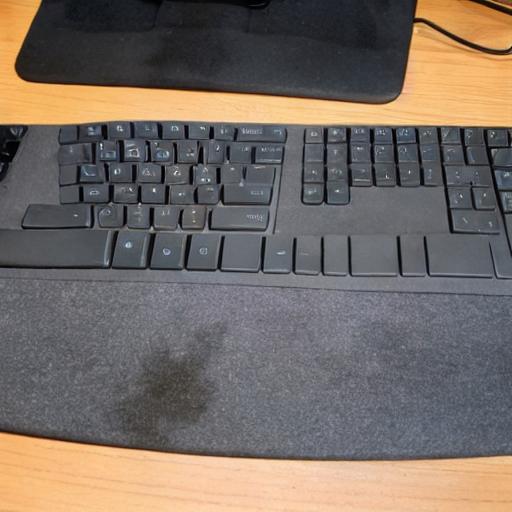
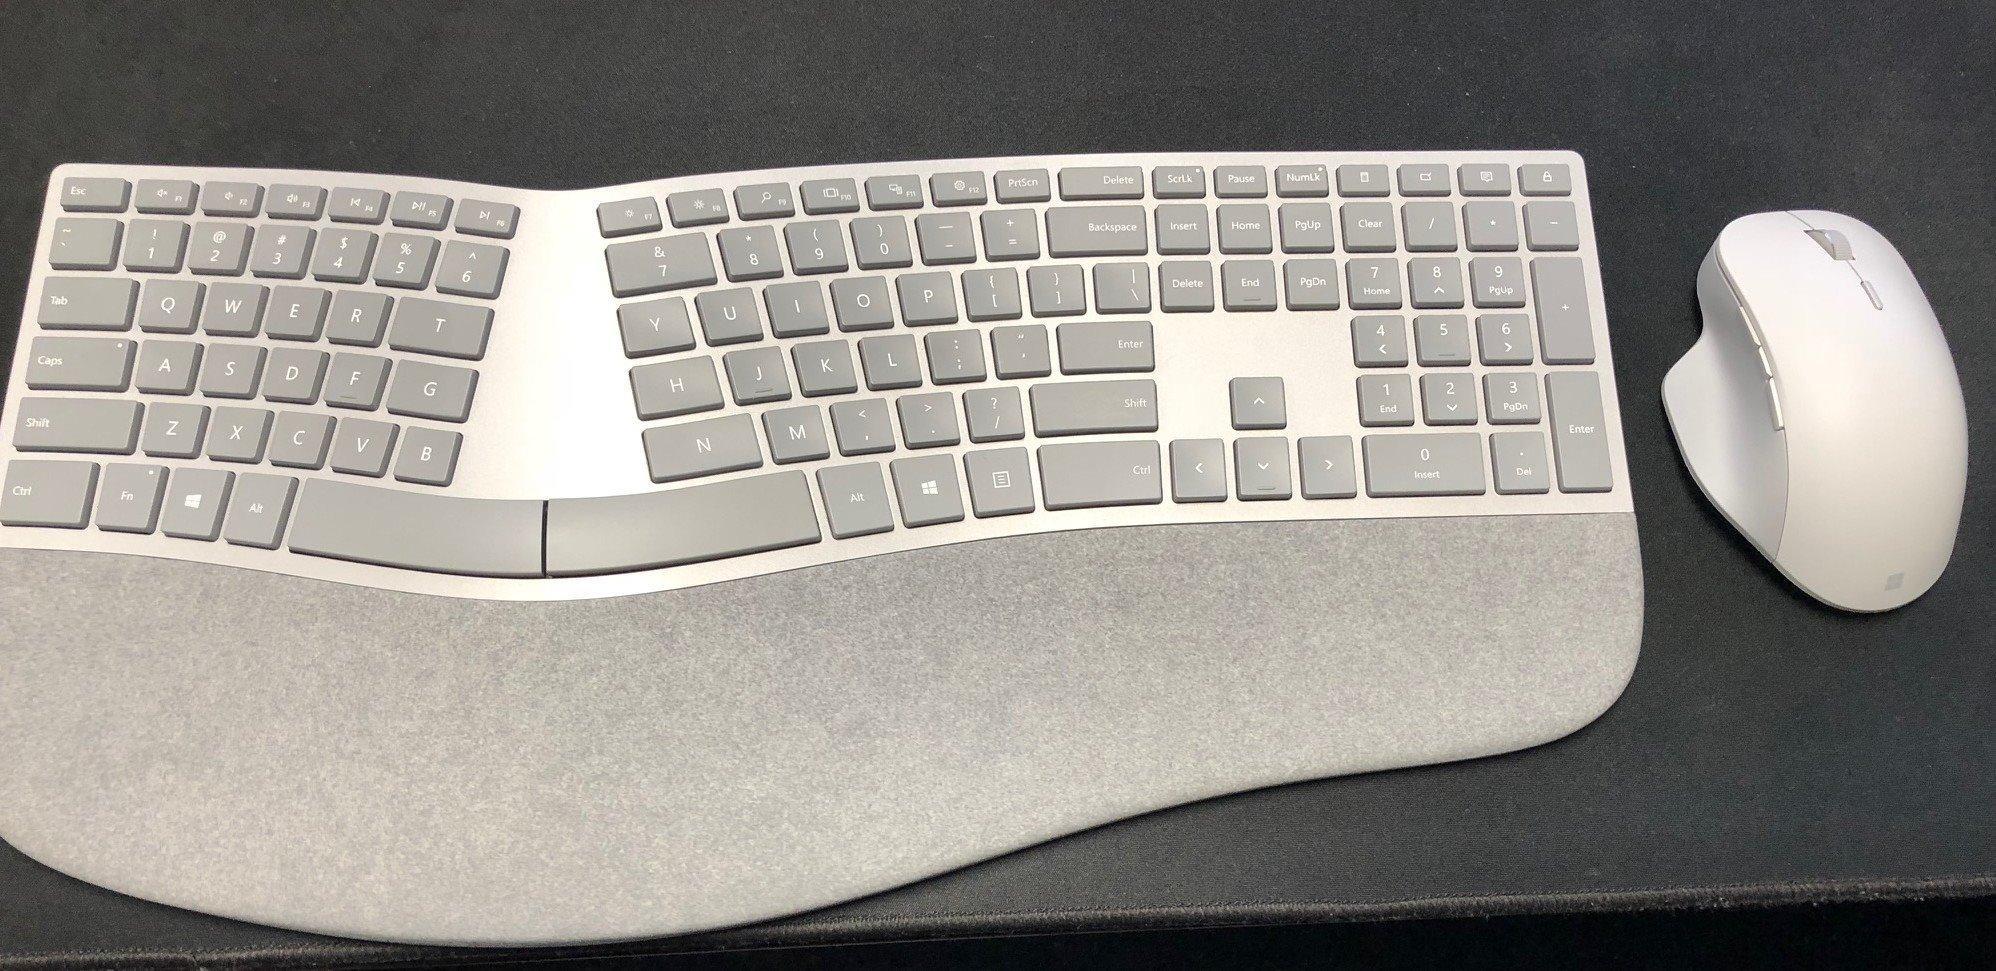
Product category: keyboard
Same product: no